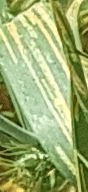
Label: Wheat___Yellow_Rust